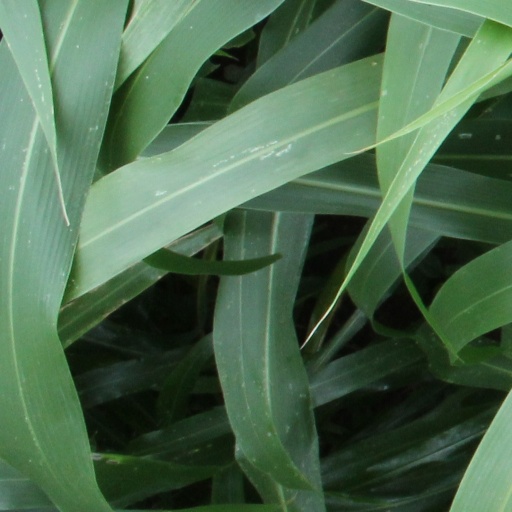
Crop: sorghum